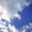
Label: cloud